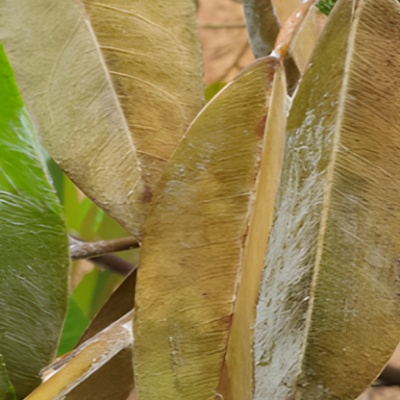
Label: Leaf_Rhizoctonia